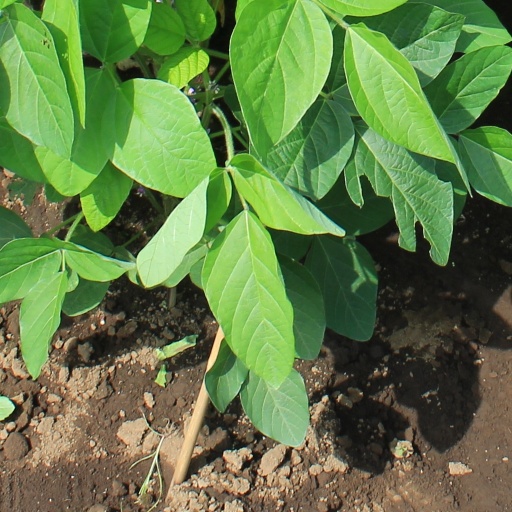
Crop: soybean